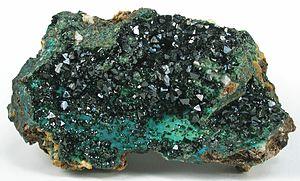
La libéthénite est un minéral composé de phosphate de cuivre hydraté de formule Cu₂PO₄. Elle fait partie du groupe de l'olivénite.
Kambove, est une localité chef-lieu du territoire éponyme de la province du Haut-Katanga en république démocratique du Congo.